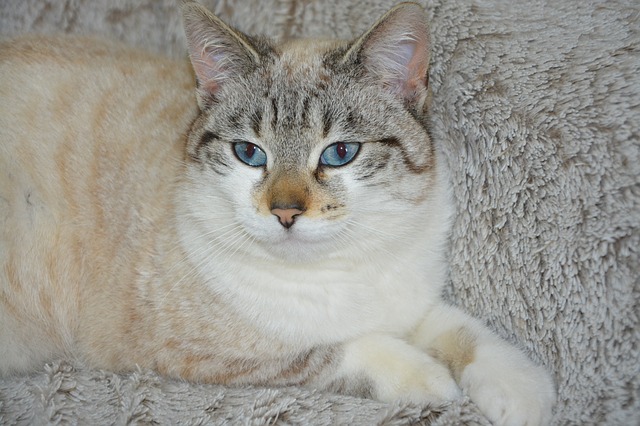
Label: gatto